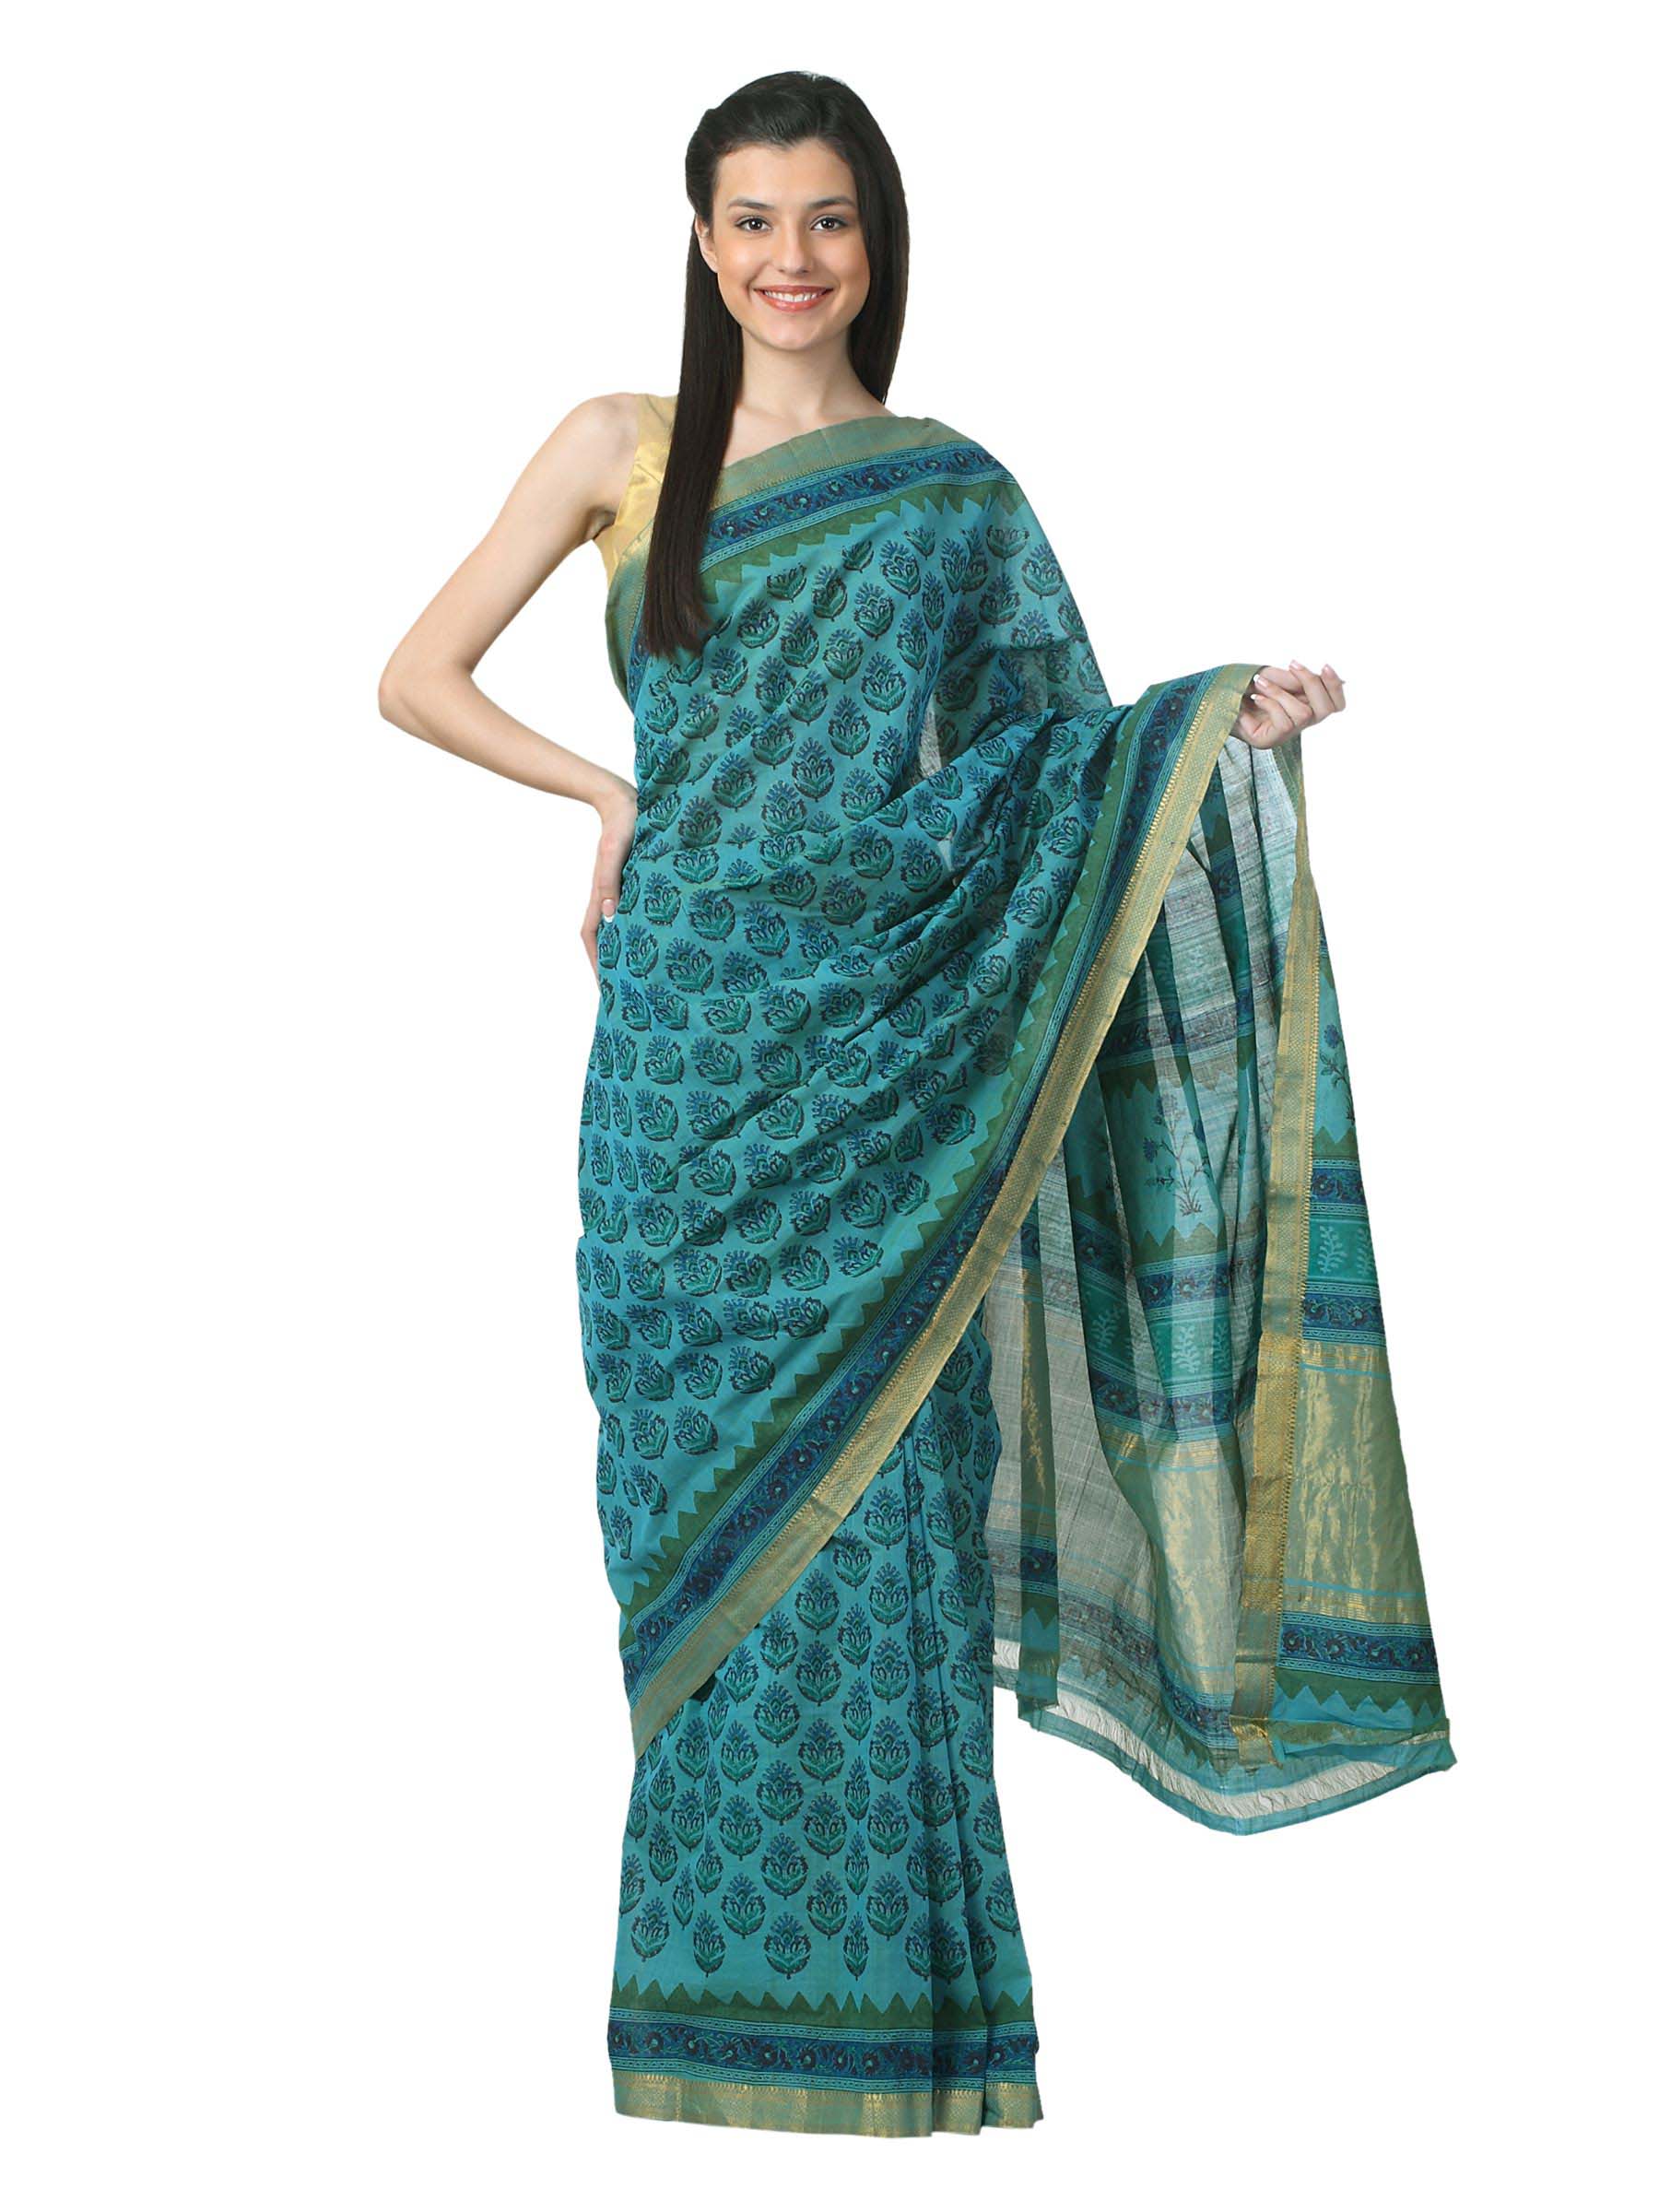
Fabindia Women H& Printed Green Sari
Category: Apparel / Saree / Sarees
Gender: Women
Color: Green
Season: Summer 2012
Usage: Ethnic